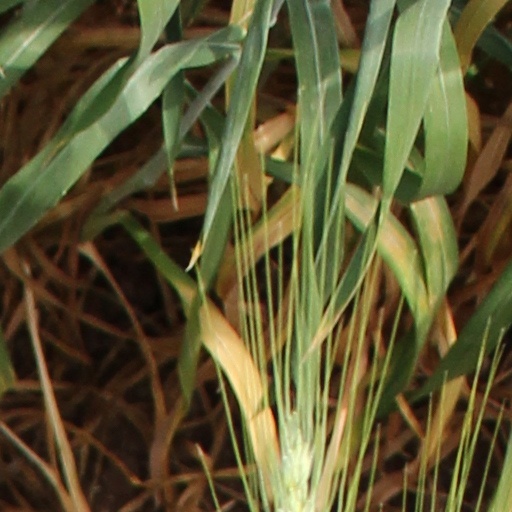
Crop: wheat